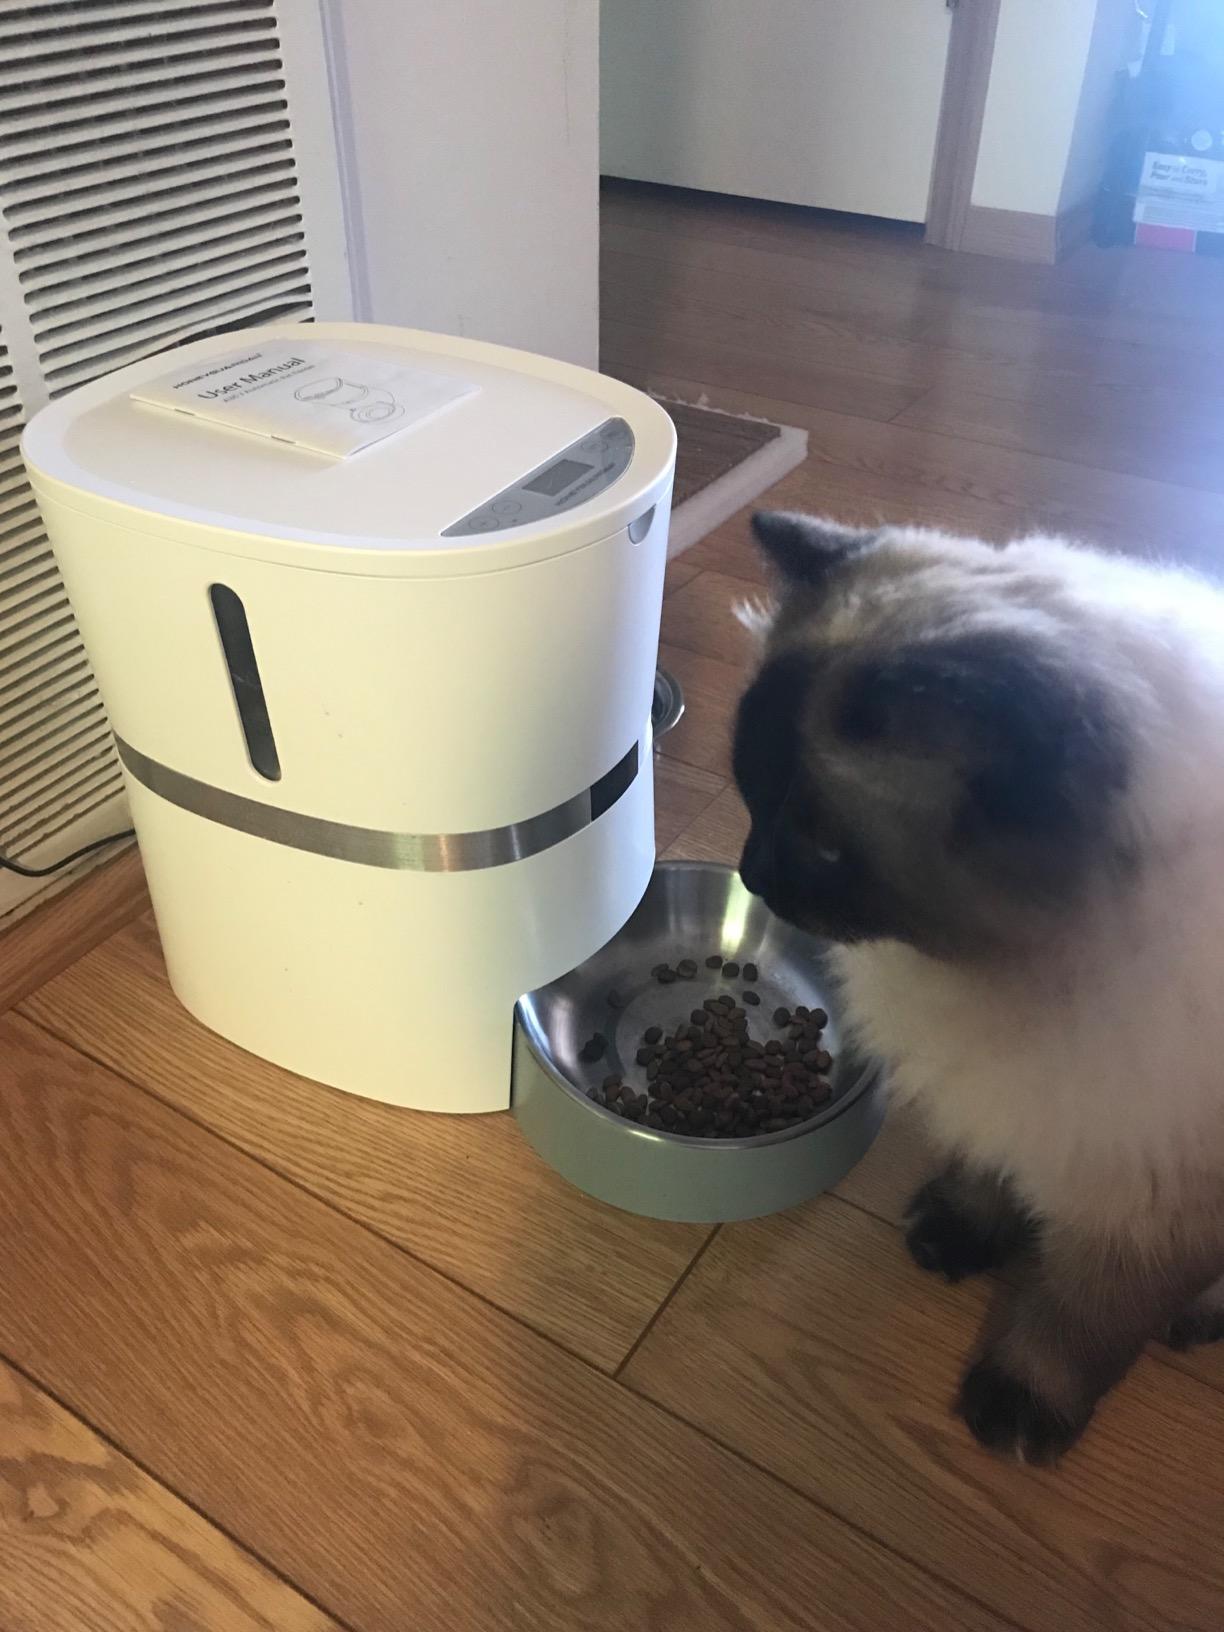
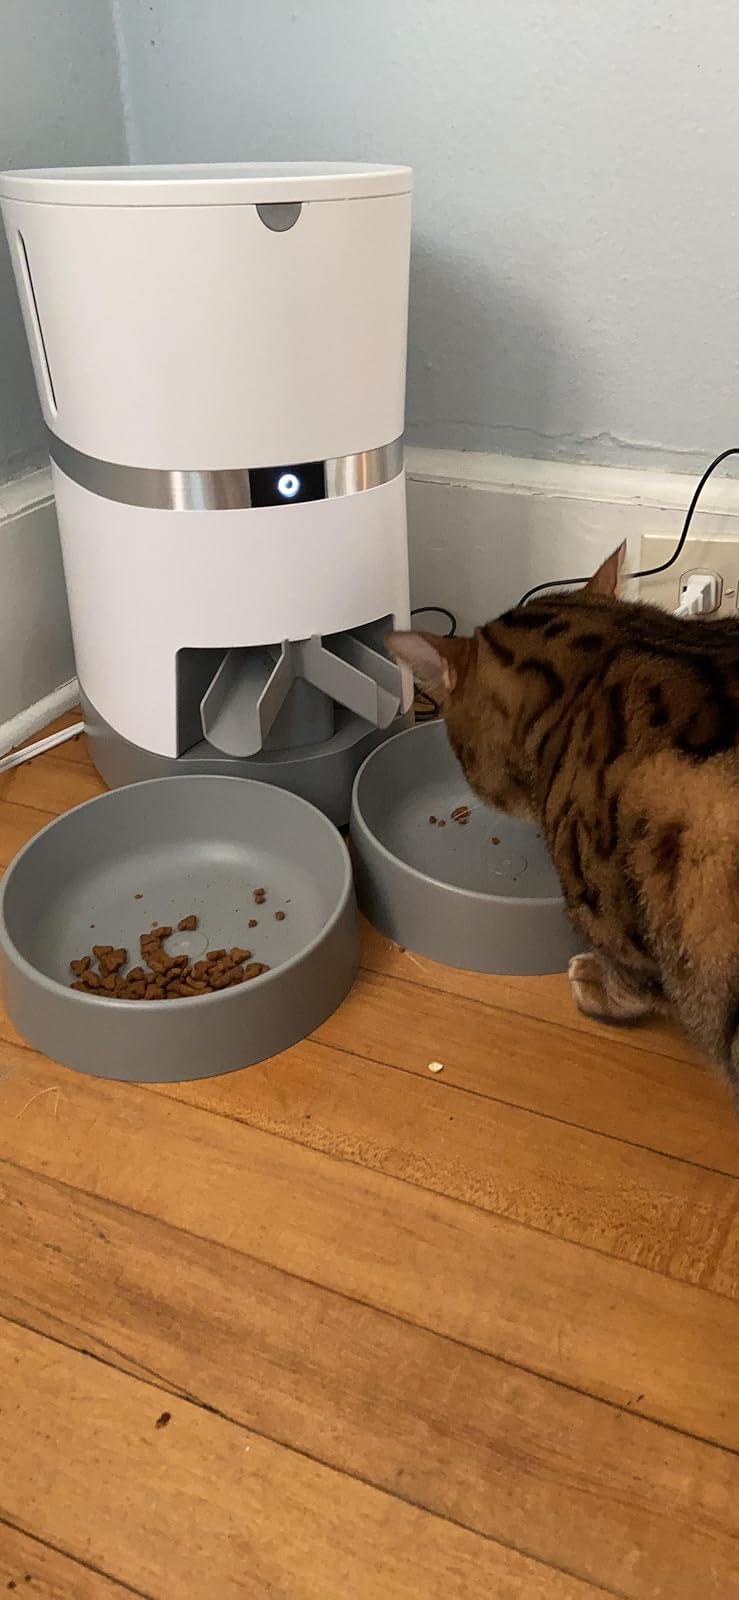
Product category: items_feeder
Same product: no